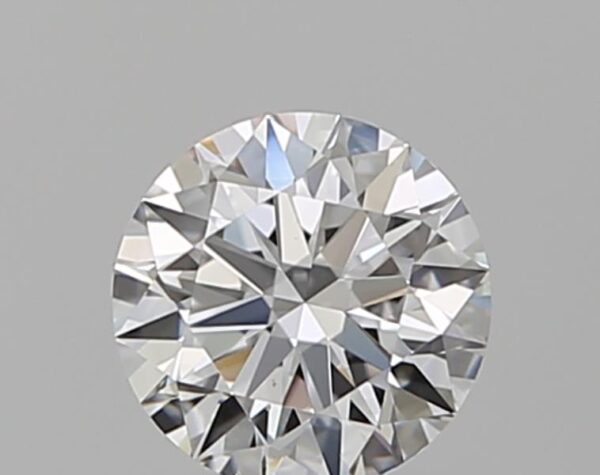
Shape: round
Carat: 0.5
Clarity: VS2
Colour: E
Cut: EX
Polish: EX
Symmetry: EX
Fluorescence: M
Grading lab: GIA
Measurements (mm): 5.08 x 5.1 x 3.12